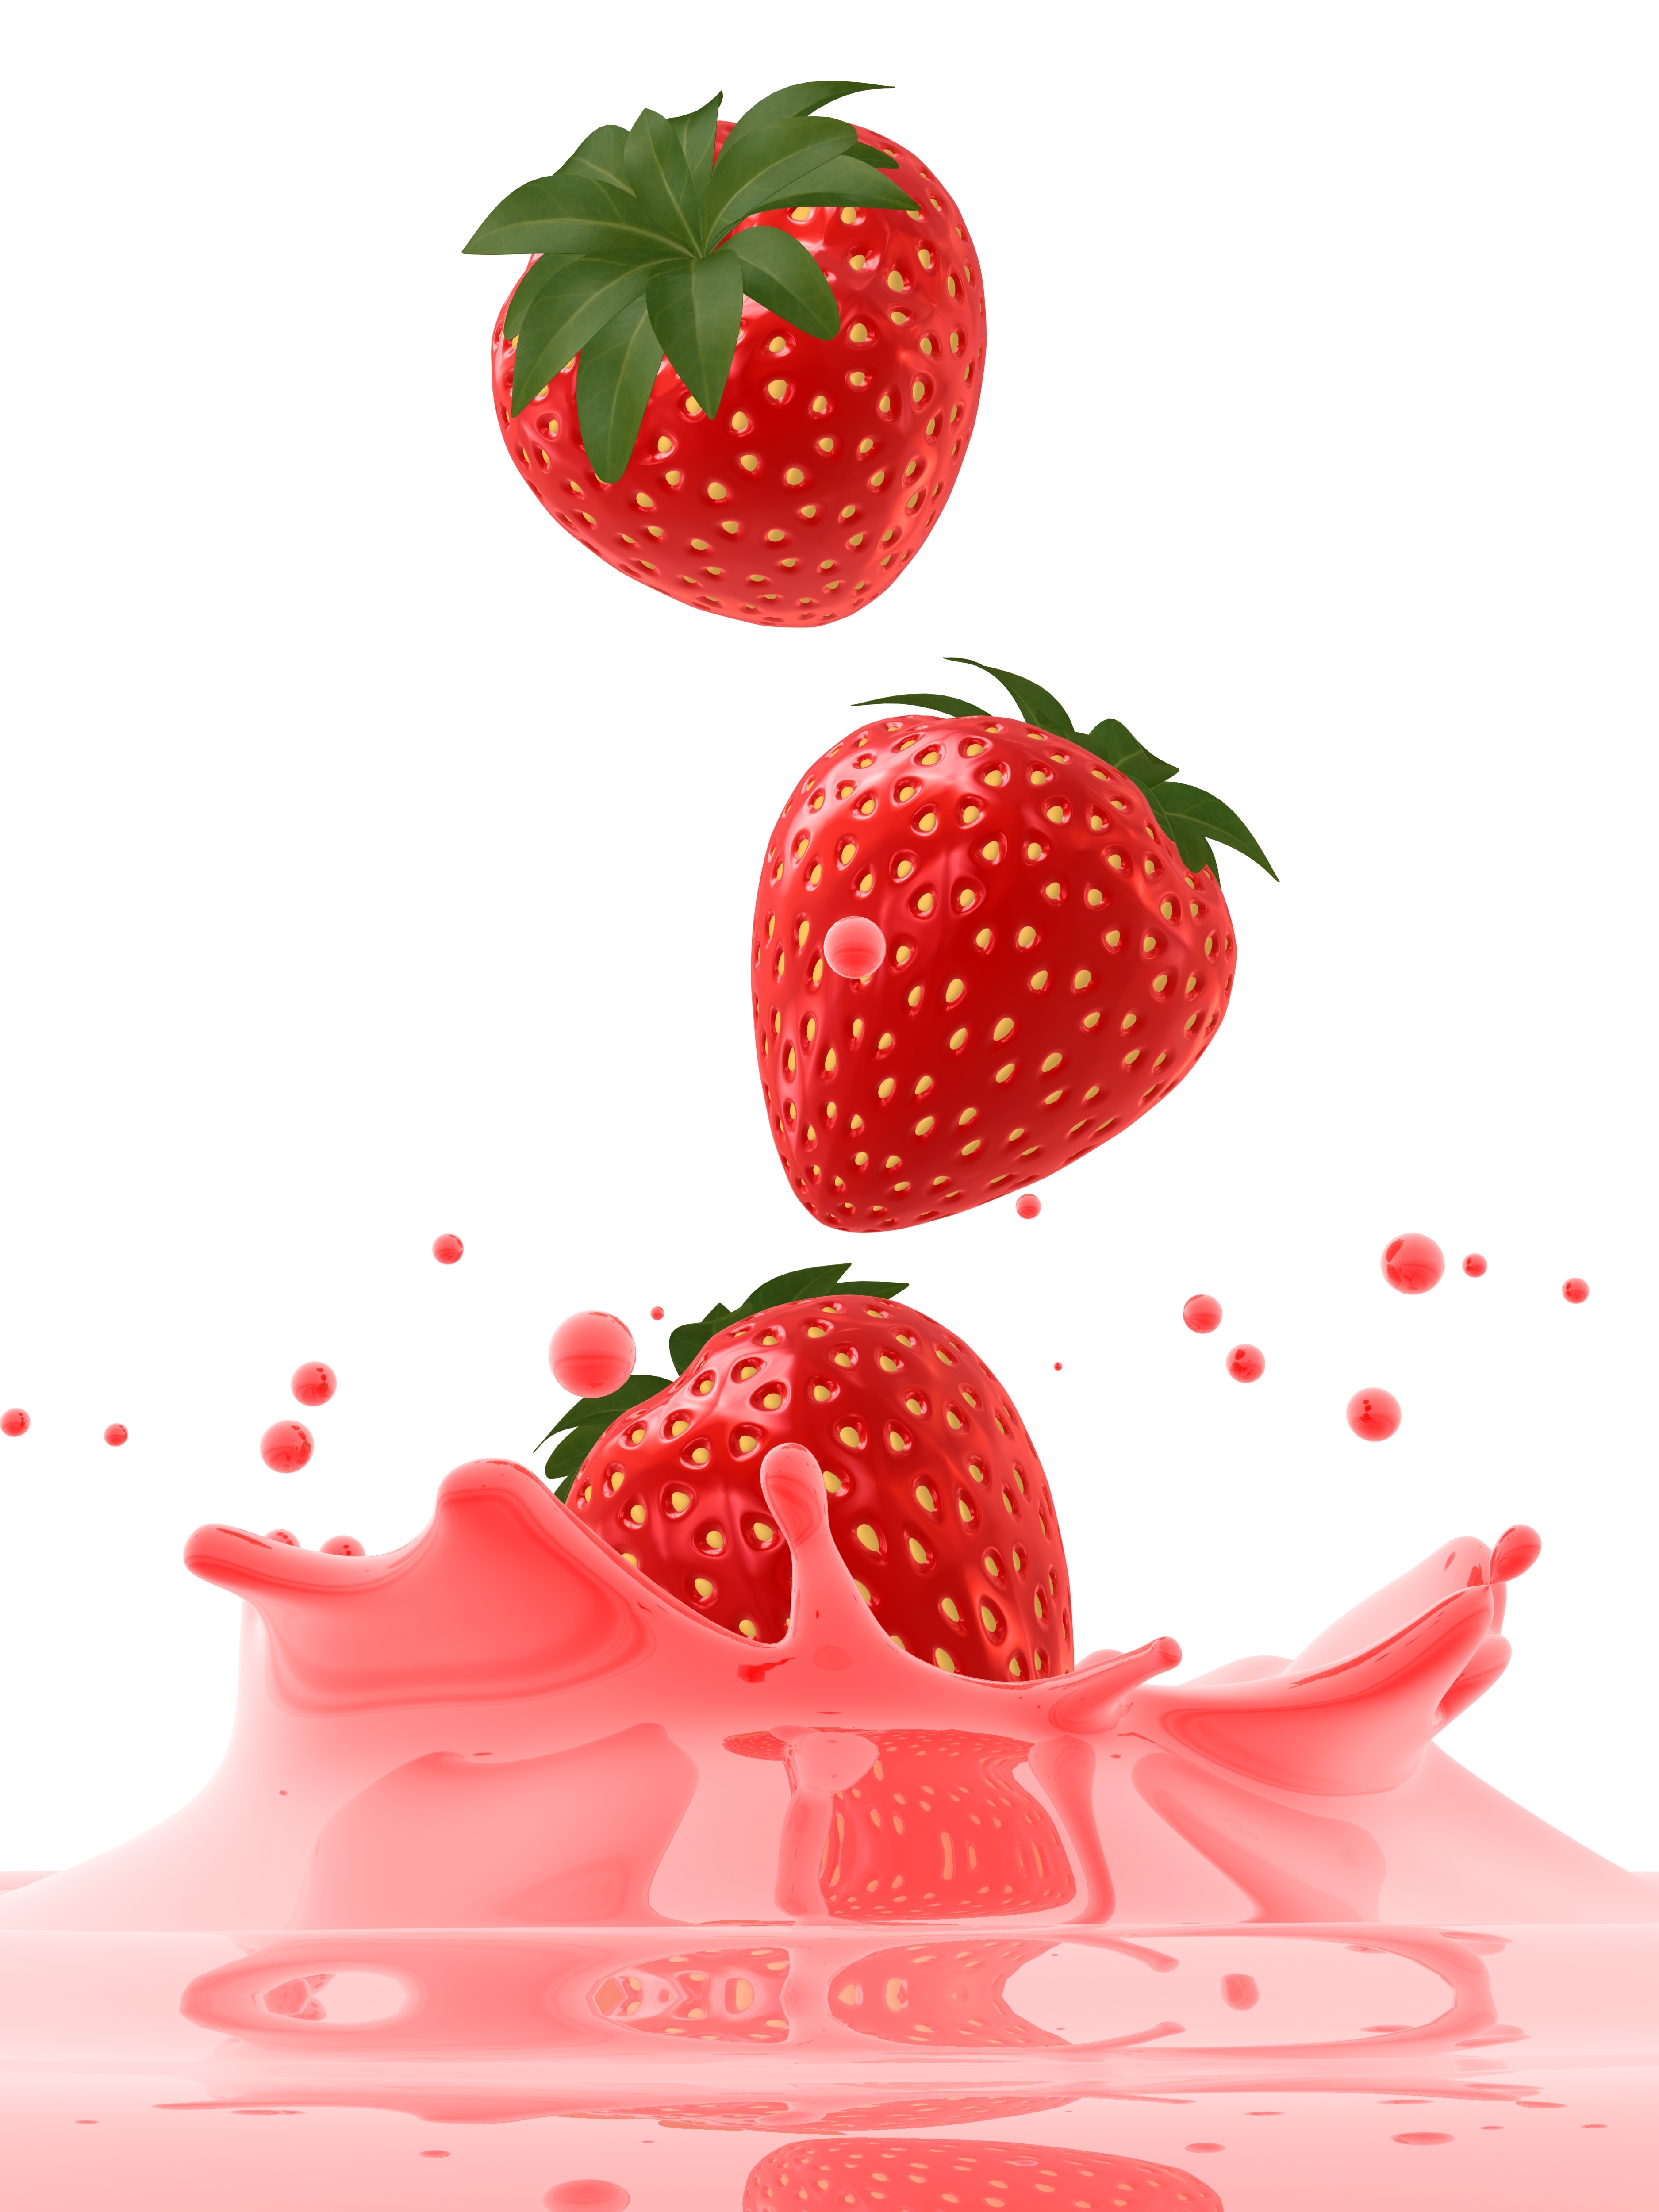
food, strawberry, strawberries, natural foods, fruit, berry, plant, frutti di bosco, accessory fruit, illustration, sweetness, superfood, garnish, produce, Superfruit, liquid, seedless fruit, cream, clip art, breakfast, raspberry, dairy, alpine strawberry